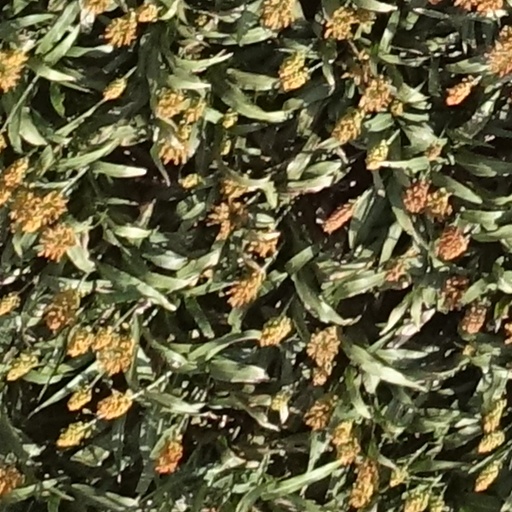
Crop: sorghum